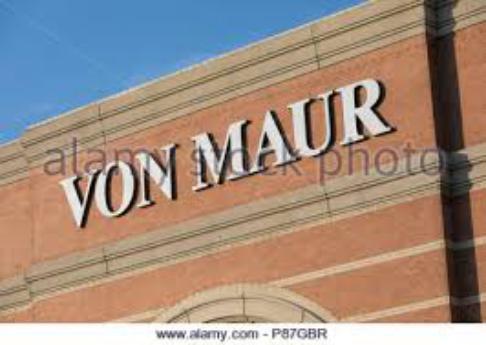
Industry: Others